International Brigades

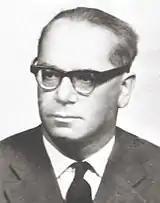
, highest-ranking IB combatant

After the Civil War was eventually won by the Nationalists, the brigaders were initially on the "wrong side" of history, especially as most of their home countries had right-wing governments (in France, for instance, the Popular Front was not in power anymore). However, since most of these countries soon found themselves at war with the very powers which had been supporting the Nationalists, the brigadistas gained some prestige as the first guard of the democracies, as having foreseen the danger of fascism and gone to fight it. Some glory therefore accrued to the volunteers (a great many of the survivors also fought during World War II), but this soon faded in the fear that it would promote communism by association.